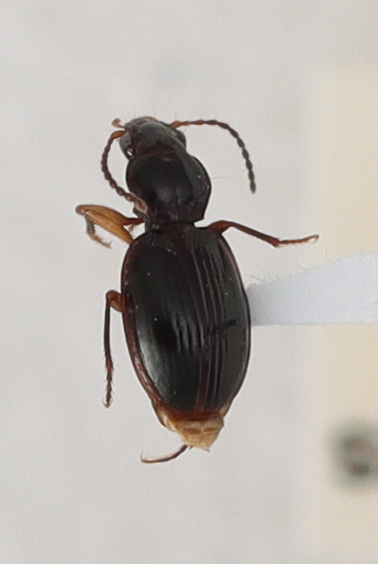
Scientific name: Mecyclothorax konanus
Plot: 14
Trap: E
Collected: 20210810